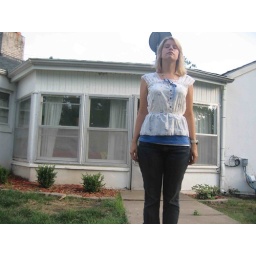
The back of my house and I are sharing a moment in a shirt i made